Antoine Coypel

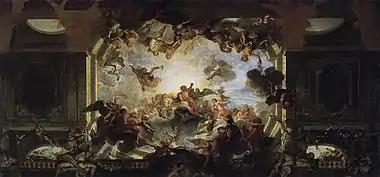
"Mount Olympus"

Coypel became professor and rector of the Academy in 1707 and director in 1714, and in 1716 was appointed king's painter. He was raised to the nobility the following year. He completed an extensive decoration of the ceiling of the Royal chapel at Versailles in 1708, in the manner of the Roman Baroque.